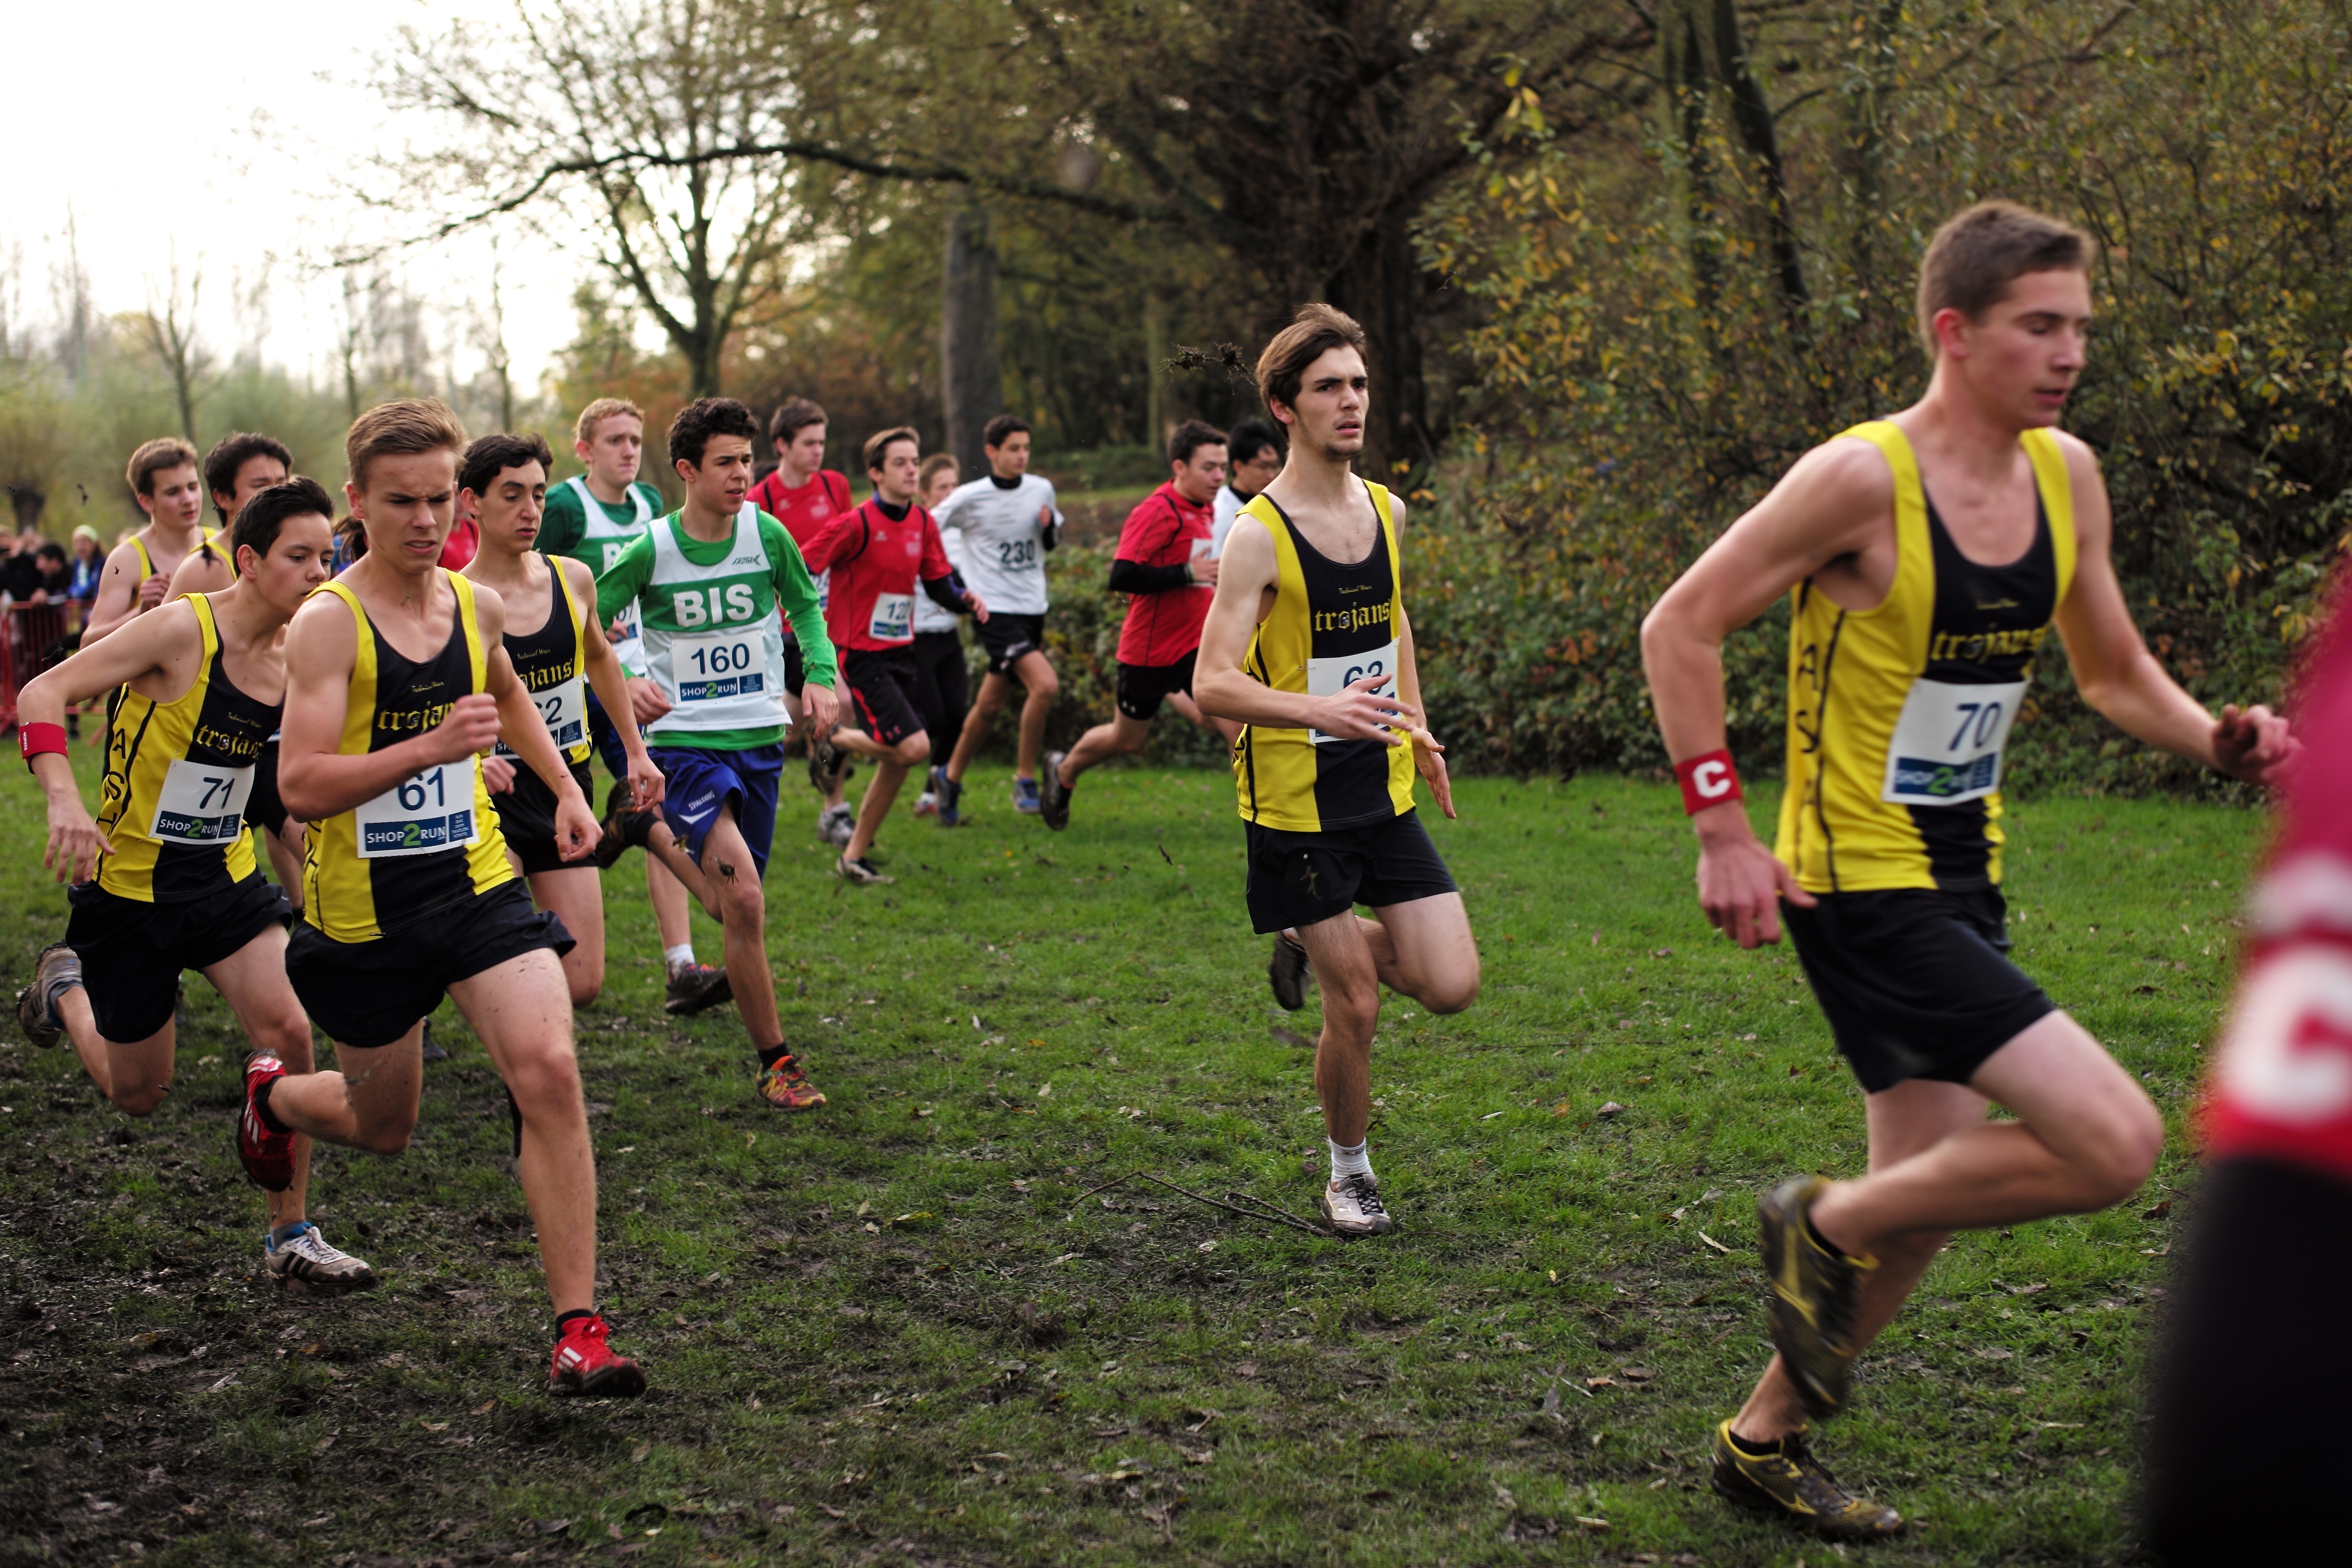
person, running, recreation, race, sports, endurance, athletics, physical exercise, outdoor recreation, human action, individual sports, ultramarathon, duathlon, long distance running, cross country running, half marathon, cross country cycling, middle distance running, cross country equestrianism